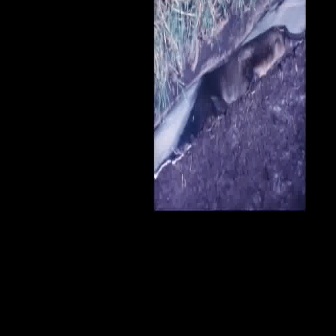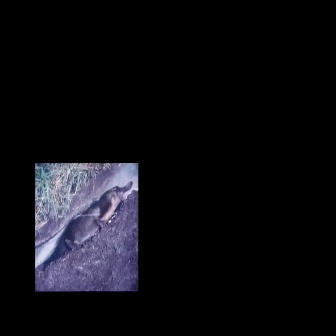
  Please identify the target specified by the bounding box [172,23,303,154] in the first image and locate it in the second image. Return the coordinates in [x_min,y_min,x_max,y_max] format.
Answer: [42,180,132,271]